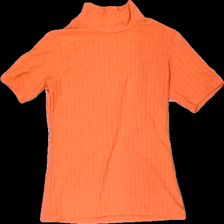
View: front
Type: T-shirt
Category: Ladies
Brand: Missing
Colors: Orange
Material: 58% polyester 42% cotton
Cut: Regular, Turtle neck
Season: All
Holes: Minor
Price range: 50-100
Recommended usage: Export